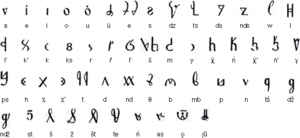
L’elbasan est un alphabet de 40 lettres utilisé pour l’écriture de l’albanais au milieu du XVIIIᵉ. Il a notamment été utilisé dans une traduction manuscrite albanaise des évangiles.